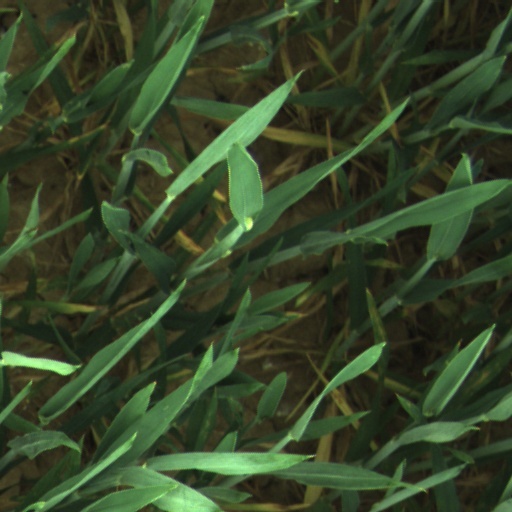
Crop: wheat